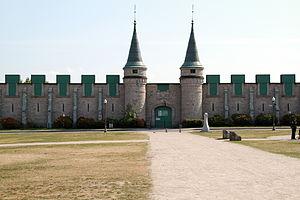
La colline parlementaire de Québec est un secteur du quartier du Vieux-Québec—Cap-Blanc—colline Parlementaire, de l'arrondissement La Cité–Limoilou, à Québec.